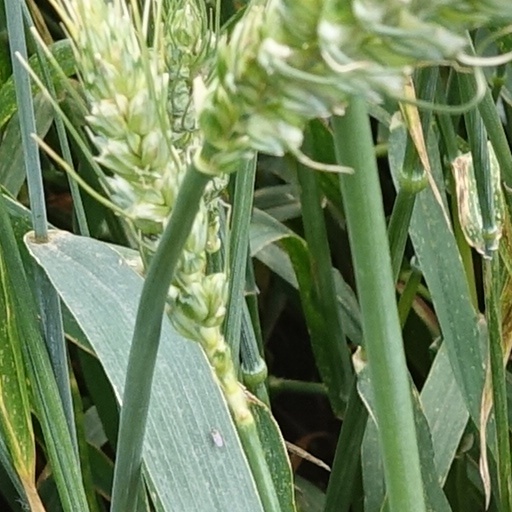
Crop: wheat